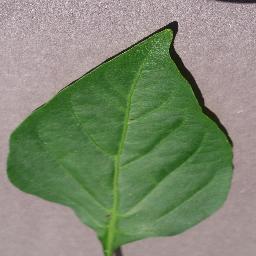
Label: Pepper,_bell___healthy